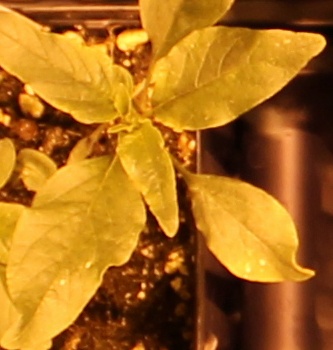
Label: Waterhemp